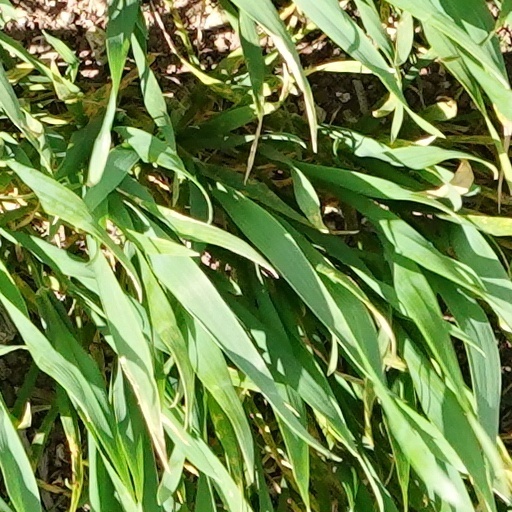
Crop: wheat